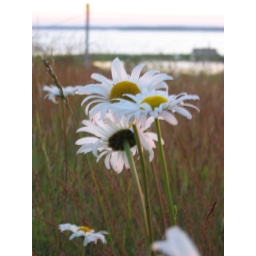
With the Hook boat house in the background.